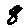
Label: 8